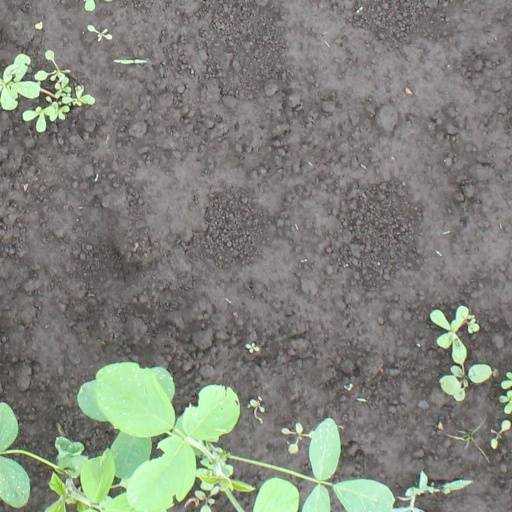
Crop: soybean